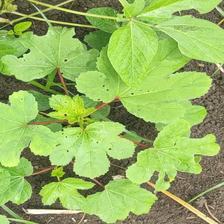
Weed species: Little_Mallow(Malva parviflora)